Heinz Arnold

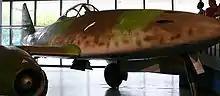
The Me 262 A "Werknummer" 500491 displays a figure 42 and seven vertical bars indicating Arnold's number of aerial victories.

"Jagdgeschwader" 7 "Nowotny" (JG 7—7th Fighter Wing) "Nowotny" was created from the experimental unit "Kommando" Nowotny in November 1944 and was equipped with the then revolutionary new Messerschmitt Me 262 jet aircraft. JG 7 was placed under the command of "Oberst" Johannes Steinhoff. On 19 November, remnants of "Kommando" Nowotny was redesignated at Lechfeld Airfield to III. "Gruppe" of JG 7 and ordered to Brandenburg-Briest where they joined the "Stab" (headquarters unit). In consequence, the 1., 2. and 3. "Staffel" of "Kommando" Nowotny became the 9., 10, and 11. "Staffel" of III. "Gruppe" which Steinhoff had placed under the command of "Major" Erich Hohagen. There, Arnold was assigned to 11. "Staffel". At the time, the "Staffel" was commanded by "Oberleutnant" Günther Wegmann. From March to April 1945, he claimed seven aerial victories flying the Me 262 jet-fighter in Defense of the Reich, making him one of the top jet-aces of the war.